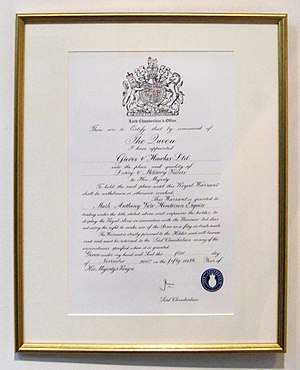
Gieves & Hawkes / Kongelig hofleverandør
Royal Warrant fra dronning Elizabeth 2.
Gieves & Hawkes er et britisk herreskrædderi i Savile Row nr. 1 i London. Virksomheden er grundlagt i 1771 og er i dag ejet af konglomeratet Trinity Ltd fra Hong Kong. Gieves and Hawkes er en af de ældste skræddervirksomheder i verden. Det erkongelig hofleverandør, og sælger ready-to-wear, skræddersyet tøj og militærbeklædning. Den kreative direktør er Jason Basmajian, som tidligere har arbejdet for Brioni.